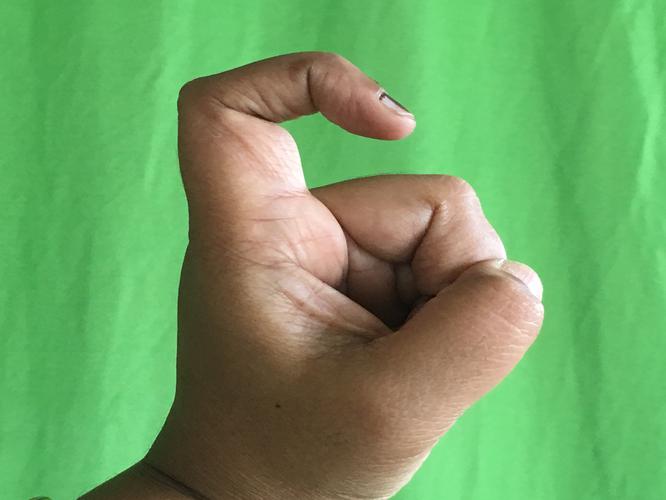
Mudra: Tamarachudam
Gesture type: single_hand